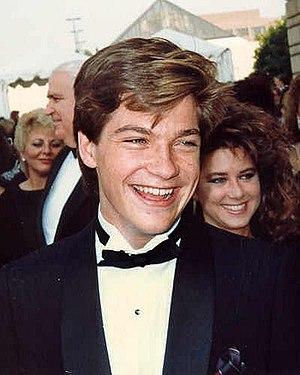
Jason Bateman, de son vrai nom Jason Kent Bateman, est un acteur, réalisateur et producteur américain né le 14 janvier 1969 à Rye.